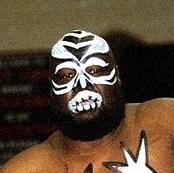
Age: 58